Thetford

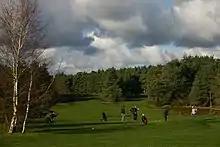
Thetford Golf Club

Thetford is situated in the south of Norfolk, close to the county boundary with Suffolk. By road it is northeast of Cambridge and southwest of Norwich. It lies on the River Little Ouse. On the western side of Thetford is Thetford Forest, which is heavily forested with pine trees. Brettenham Heath National Nature Reserve is to the northeast, near the hamlet of Roudham. To the southeast of Thetford is Nunnery Lakes Nature Reserve, covering about , with breckland heath, woodland, fen and open water habitats and of paths.